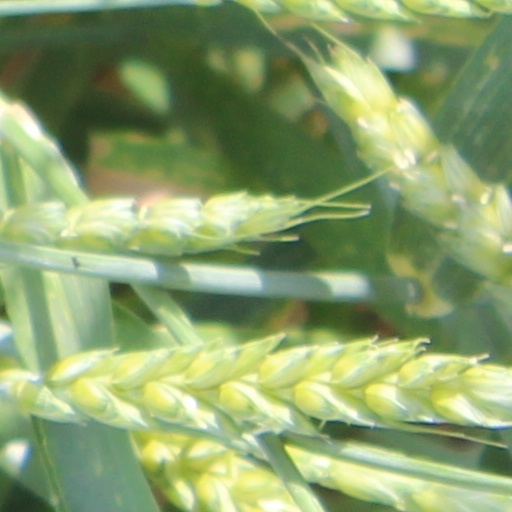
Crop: wheat